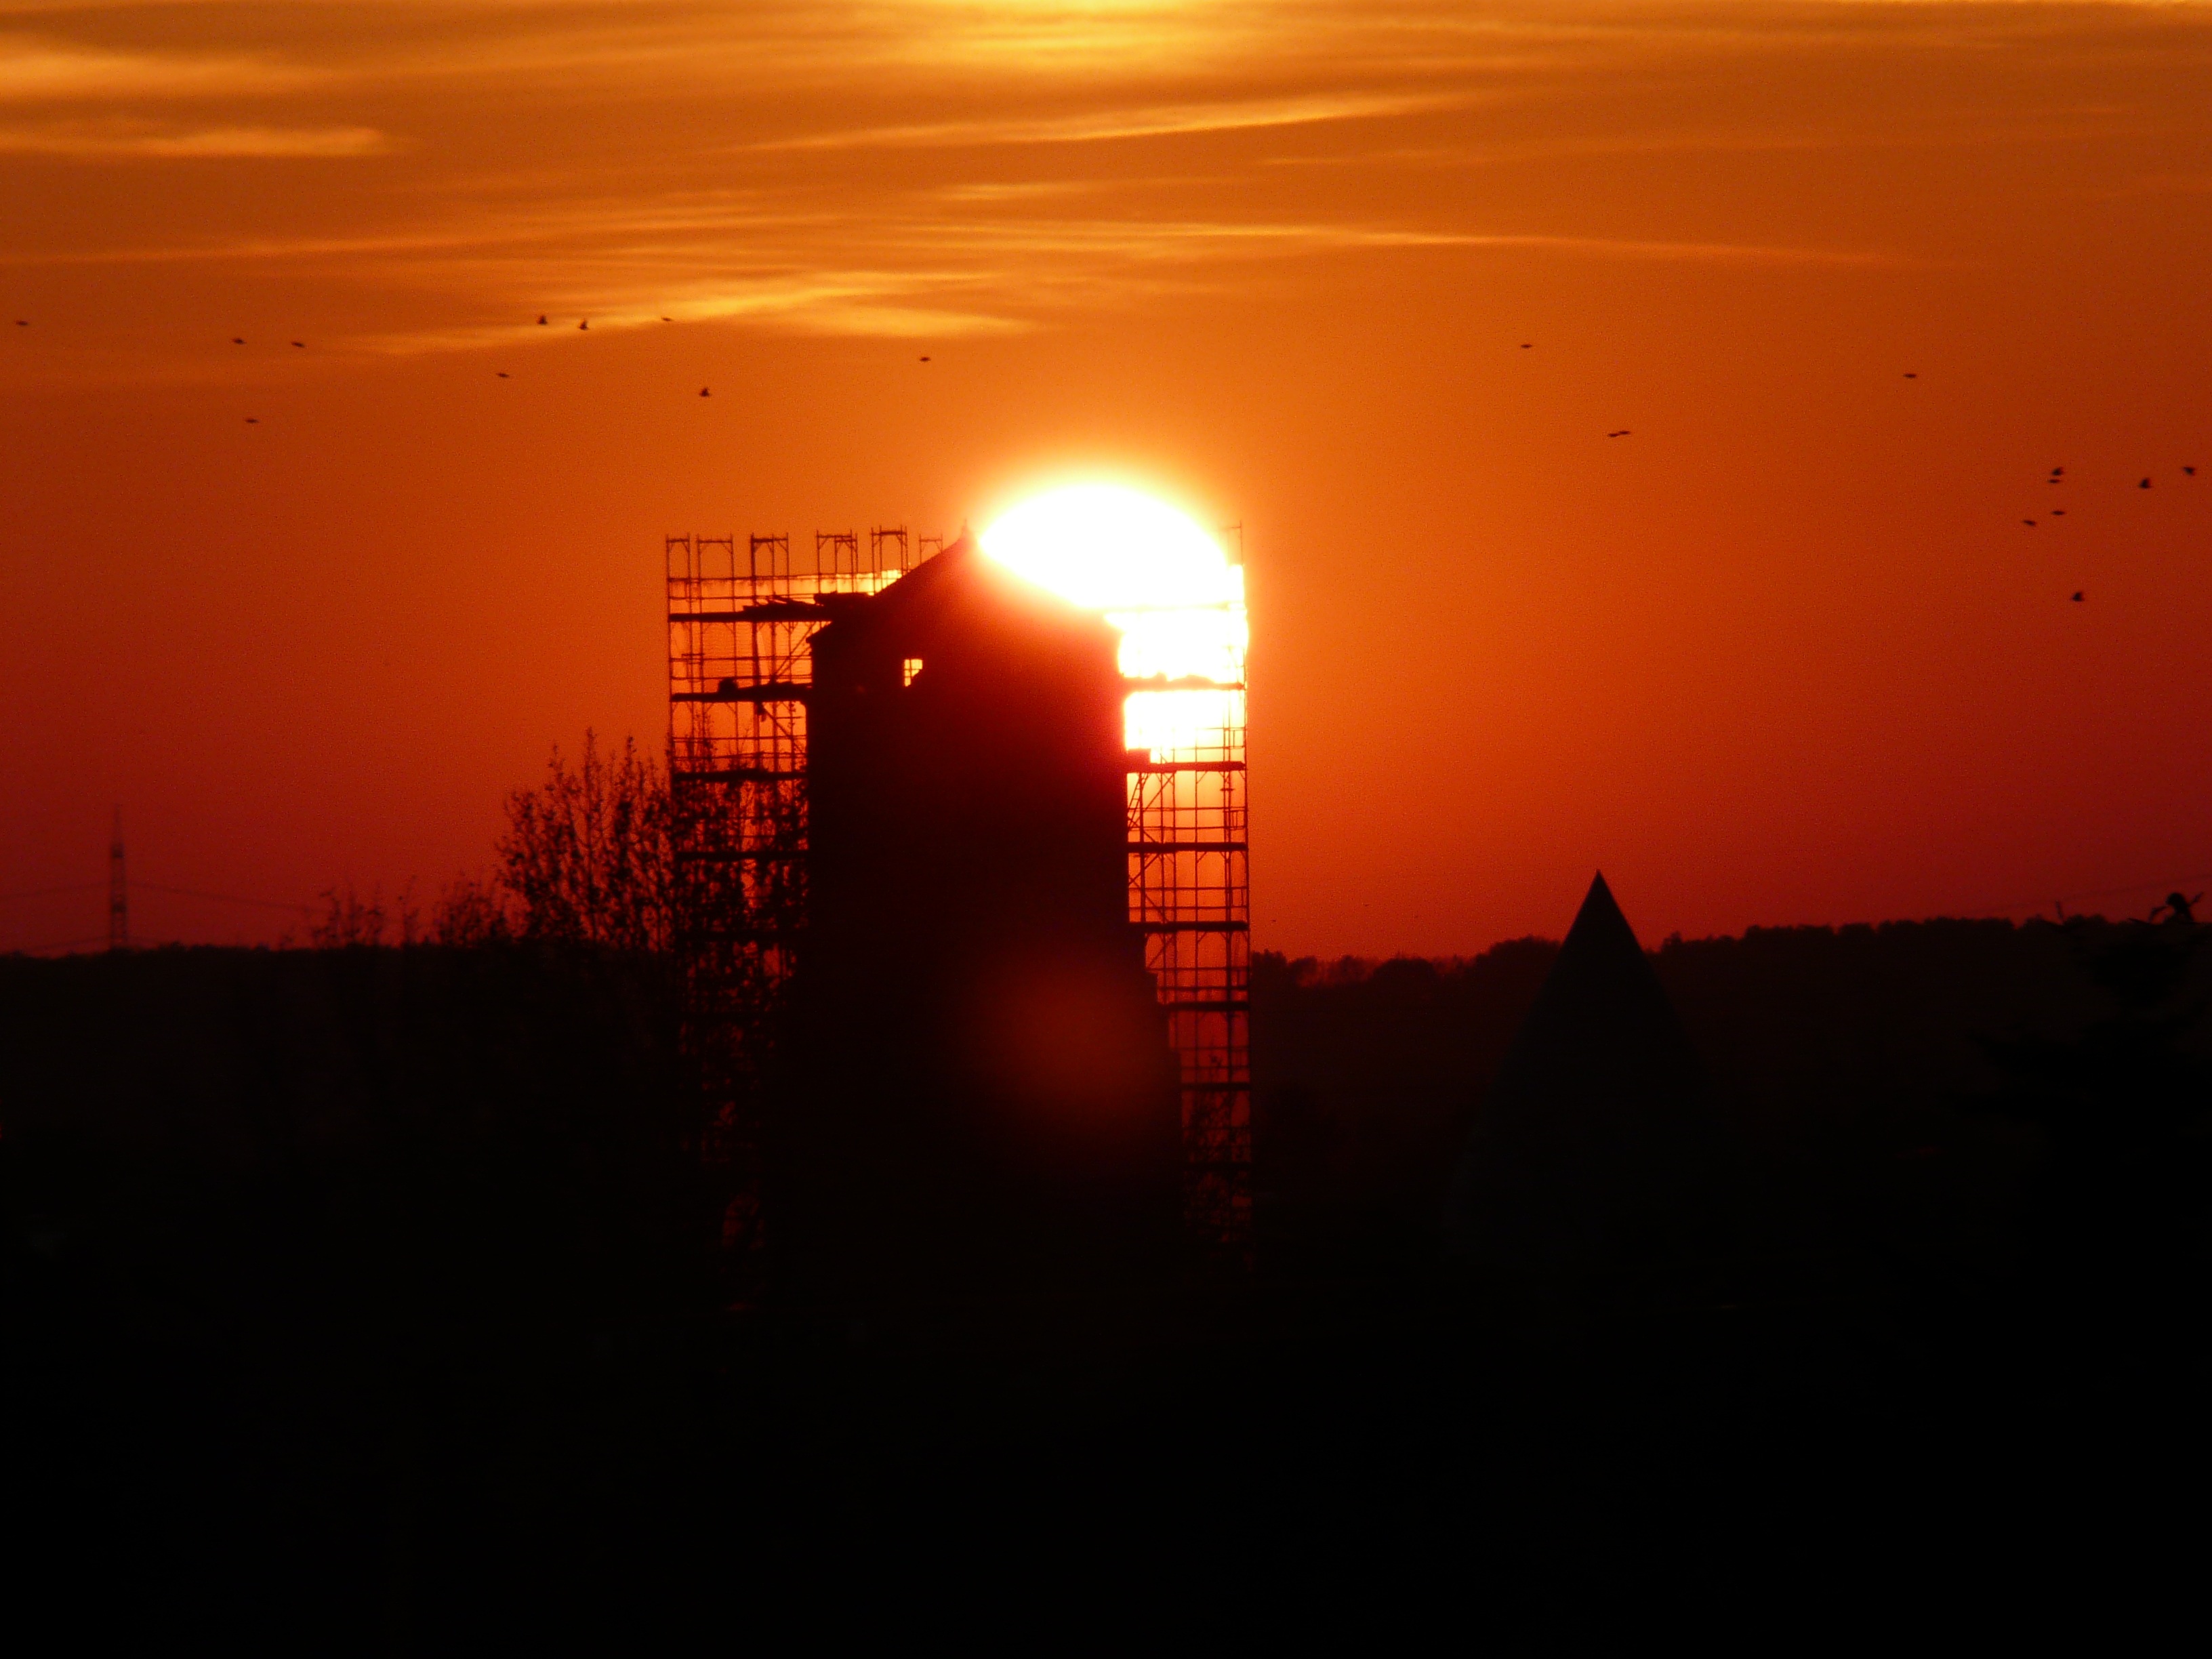
horizon, light, sky, sun, sunrise, sunset, sunlight, morning, dawn, atmosphere, dusk, evening, romance, mood, afterglow, atmospheric phenomenon, red sky at morning